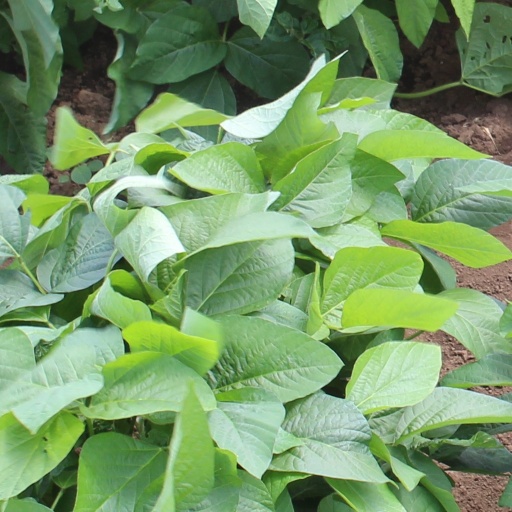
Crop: soybean